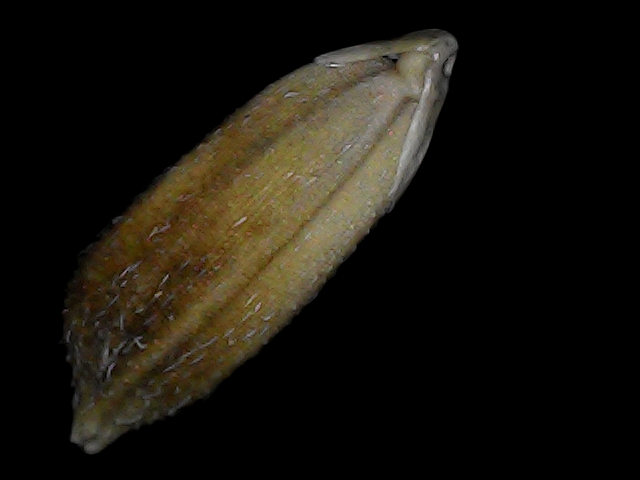
Rice variety: Bd91